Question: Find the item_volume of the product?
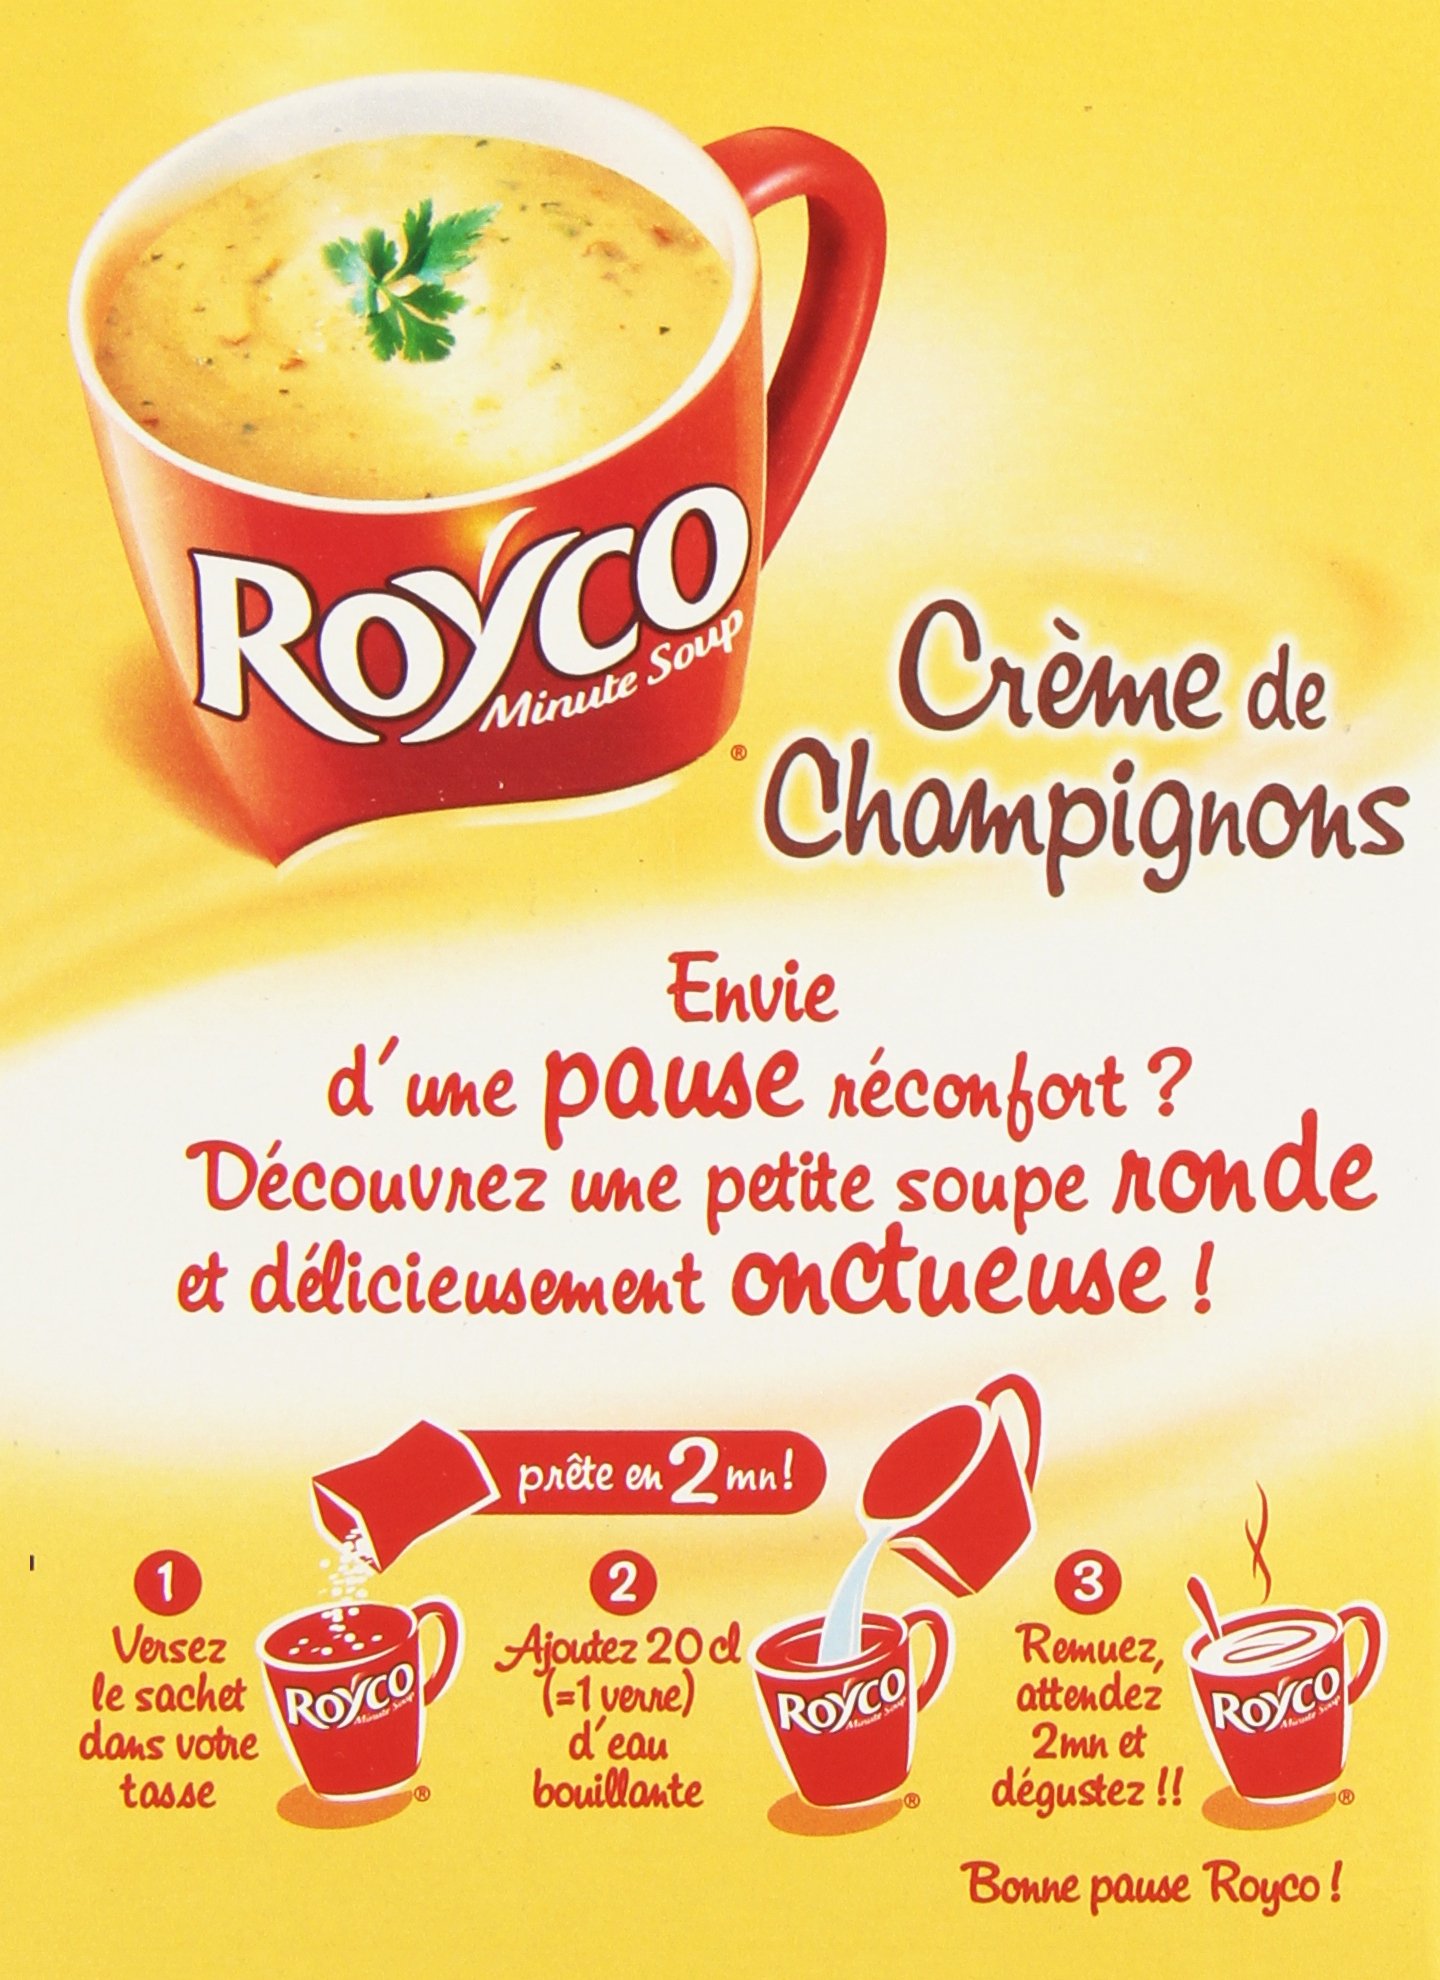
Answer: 20.0 centilitre